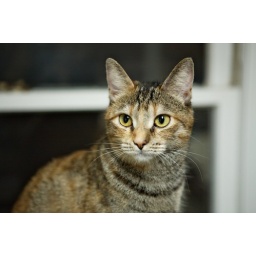
Miss Cordi by the window in the kitchen at night.